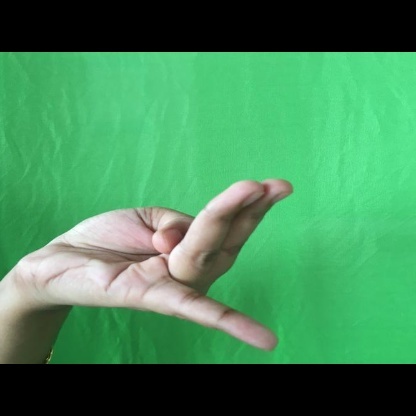
Mudra: Chaturam